Bottarga

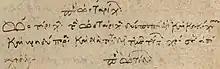
The Byzantine 10th century physician Simeon Seth's instruction on "ootaricho" (the medieval Greek form of the word): avoid it totally. BNF MS suppl. grec 634, f. 254v detail

Bottarga production is first documented in the Nile Delta in the 10th century BCE.